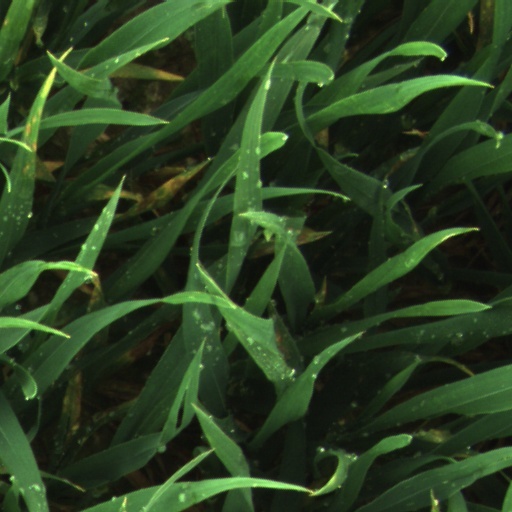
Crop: wheat